Paris Geller

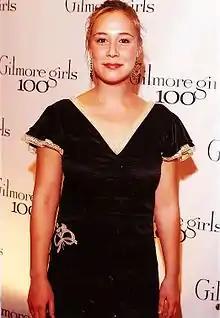
Liza Weil, who portrayed Paris

Paris has received a generally positive critical reception, with many critics feeling that she is most developed during the show's early seasons. Several writers have identified ambition as the core of Paris's character, noting that this creates a good deal of her wit, her resilience, and her eventual vulnerability as she bonds with others.